Digby Rumsey

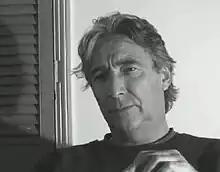

Digby Rumsey (born 2 April 1952) is an English film director, producer, writer, cinematographer, editor, sound recordist and film diarist.